Calais

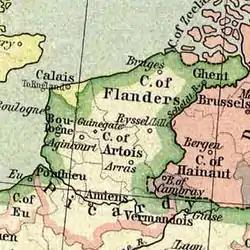
Map showing the situation of 1477, with Calais, the English Pale and neighbouring counties

In 1360, the Treaty of Brétigny assigned Guînes, Marck and Calais—collectively the "Pale of Calais"—to English rule in perpetuity, but this assignment was informally and only partially implemented. On 9 February 1363 the town was made a staple port. It remained part of the Diocese of Thérouanne from 1379, keeping an ecclesiastical tie with France.